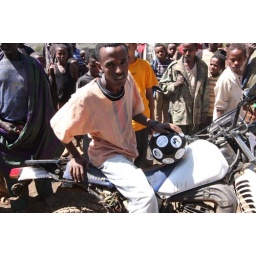
Soccer ball for the Choma schoolan SM soccer ball for the local school field in Choma area, Hararghe, Ethiopia---Tom